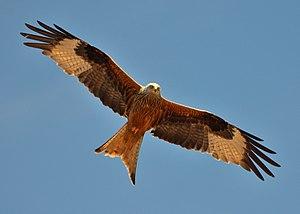
Le Milan royal est une espèce de rapaces peuplant le Paléarctique occidental.
Cet article répértorie les espèces d'oiseaux présentes en Andorre.
La vallée de Baïgorry est une vallée des Pyrénées où coule la Nive des Aldudes, un affluent de la Nive.
L'Auvergne est une région culturelle et historique de France située au cœur du Massif central.